John Bennett (potter)

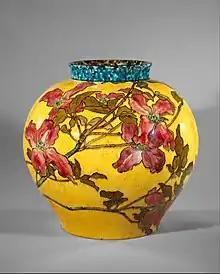
John Bennett, glazed earthenware vase, 1882

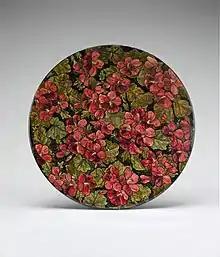
John Bennett, glazed earthenware plaque, 1889

John Bennett (1840-1907) was a British-American ceramic artist who spent much of his career in America. He is known for decorative glazed earthenware with natural motifs.